No. 79 Squadron RAAF

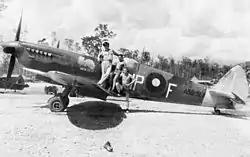
A No. 79 Squadron pilot (wearing uniform) and two members of the squadron's ground crew posing with a Spitfire Mk. VIII at Morotai during September 1945

In early 1944 No. 73 Wing was selected to support the US Army's Admiralty Islands campaign. The 1st Cavalry Division began to land on the islands on 29 February, and the wing moved to Momote Airstrip on Los Negros Island in March 1944. No. 79 Squadron became operational there with 24 aircraft on the 29th of the month. From Momote, the squadron flew ground attack sorties in support of US troops until Japanese resistance ceased. No Japanese aircraft were encountered throughout this operation. By the end of April, No. 79 Squadron's main role was to escort Allied shipping, though flying was hampered by a shortage of spare parts. The squadron's commanding officer, Squadron Leader M.S. Bott, was killed in an accident on 16 April. Shipping escort patrols continued in May, but difficulties maintaining the Spitfires reduced the squadron to just two operational aircraft with another 12 awaiting repair. Due to a shortage of aircraft the squadron's flying activities were limited to training sorties between August and October, and aircraft availability continued to be a problem until late November. On 9 November, two Spitfires unsuccessfully attempted to intercept three Japanese A6M fighters which had raided Hyane Harbour; while the Japanese force had been tracked by Allied radar for 25 minutes prior to the attack, the Spitfires were scrambled only after the raiders had left the area. No. 79 Squadron subsequently maintained a three-aircraft patrol over Los Negros during daylight hours until 22 November. Two days later the squadron was released from operations ahead of moving to Darwin to be re-equipped with more modern Mark VIII Spitfires.